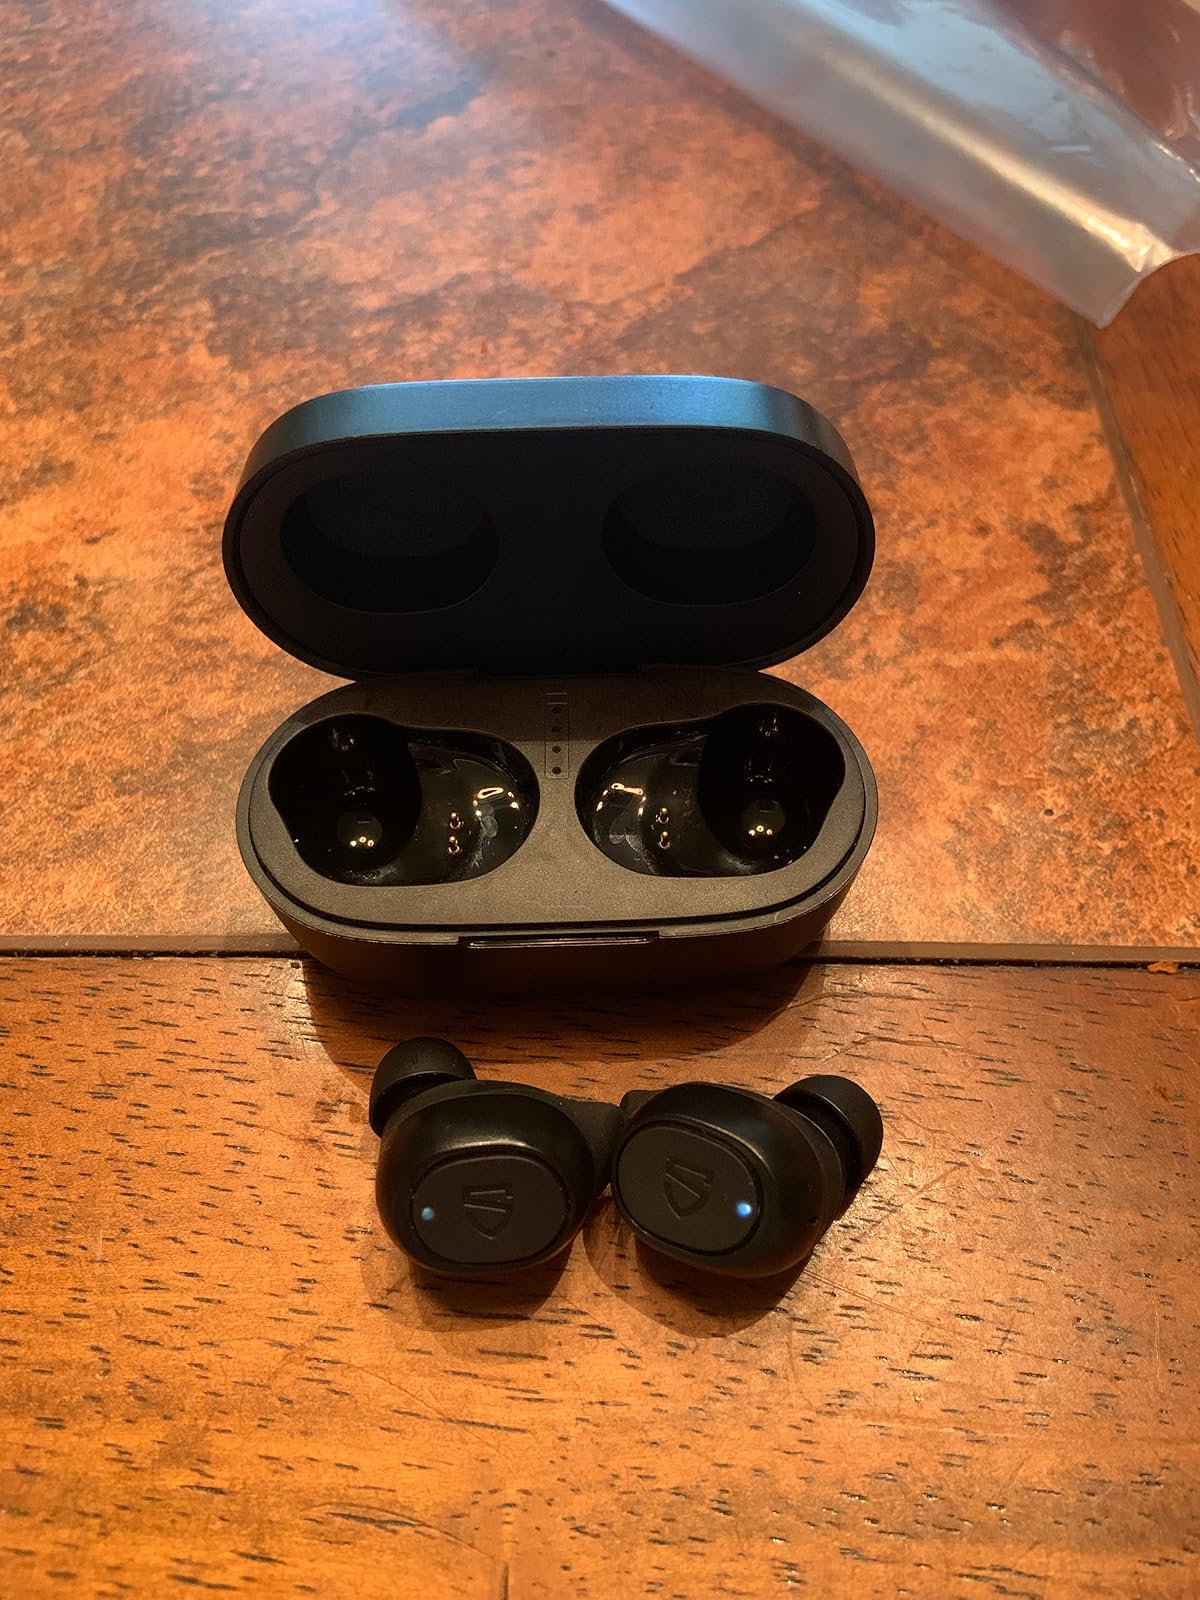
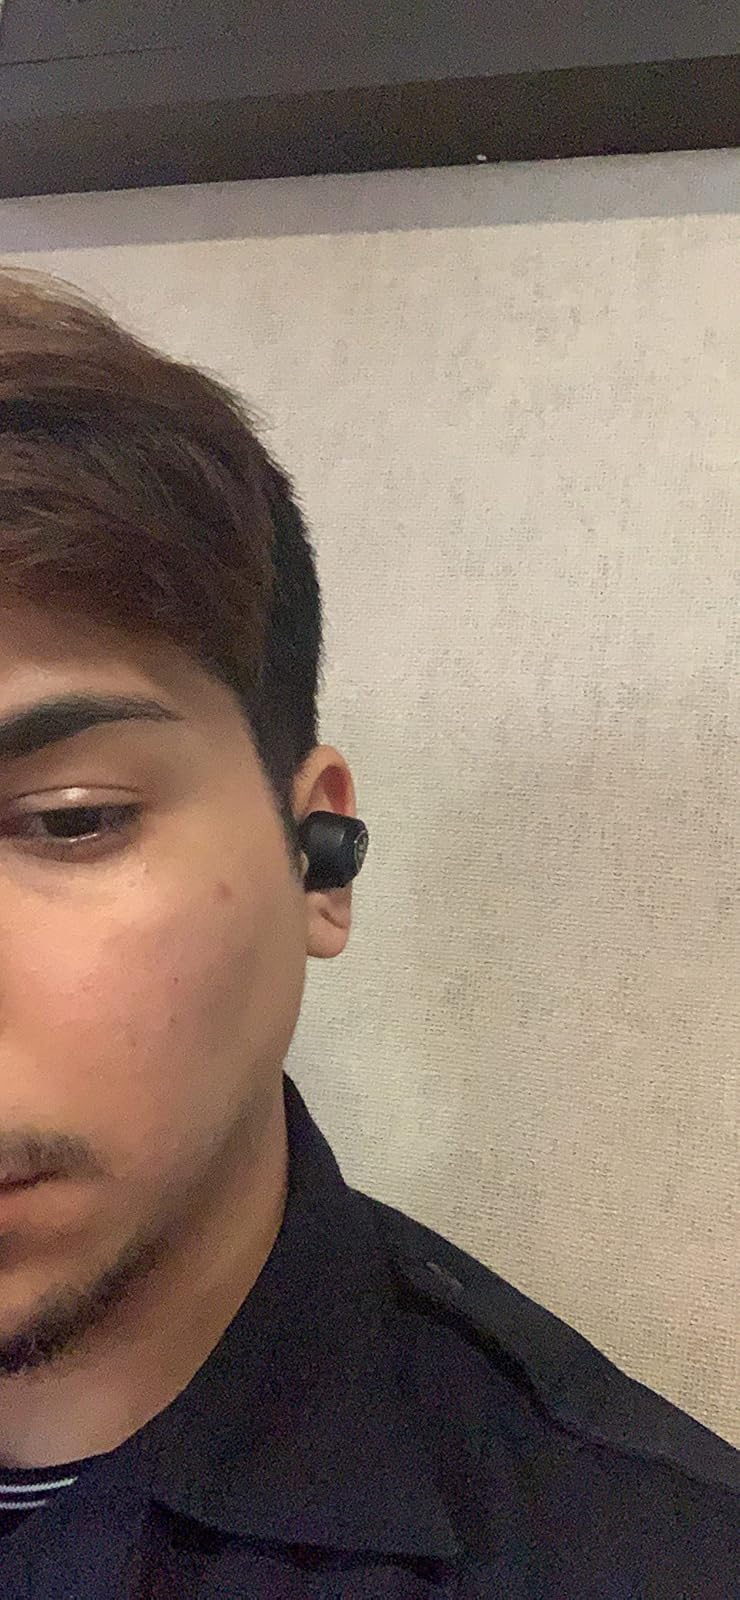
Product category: earbuds
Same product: no